List of Castle characters

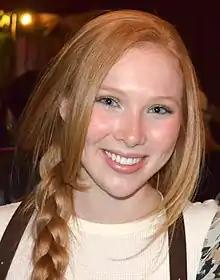
Molly C. Quinn

Alexis Harper Castle (portrayed by Molly C. Quinn) is Castle's daughter. Unusually mature and responsible for her age (notably a foil to Castle's immaturity), she is highly intelligent, academically motivated (she ends up attending Columbia University), and wise beyond her years. Alexis's social and interpersonal issues often parallel some aspect of the case Castle and Beckett are investigating. Castle will sometimes ask for her opinion on the motivation for some actions committed by the killers he hunts, such as who someone might ask for money.